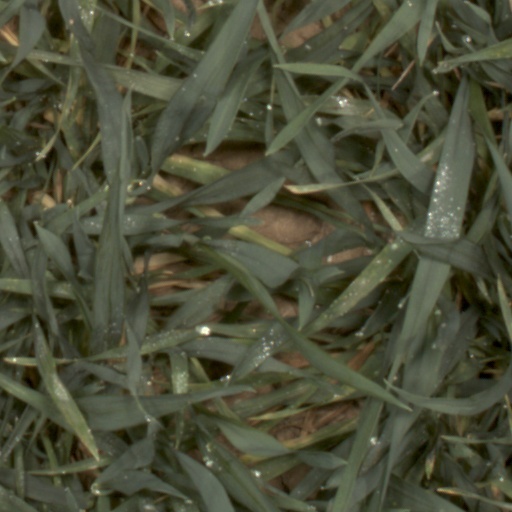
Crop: wheat